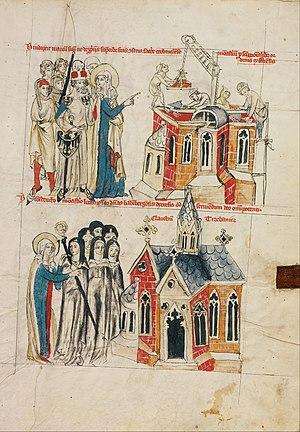
Les métiers du Moyen Âge nous sont connus par quelques textes, dont le Livre des métiers d'Étienne Boileau, et des ordonnances royales.